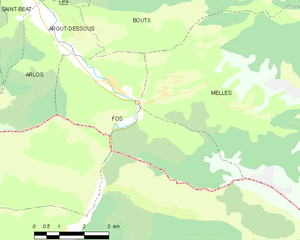
Fos est une commune française située dans le département de la Haute-Garonne en région Occitanie.